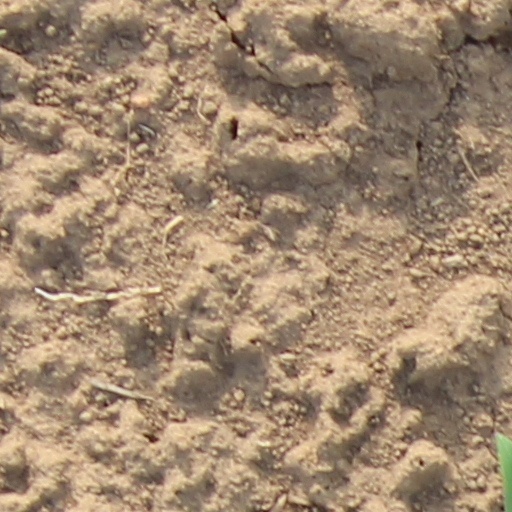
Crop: wheat